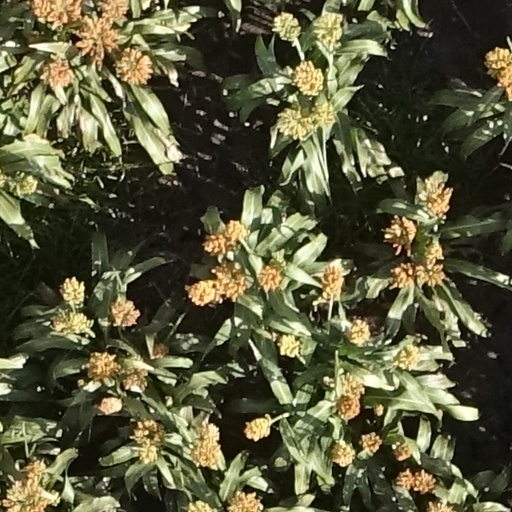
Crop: sorghum